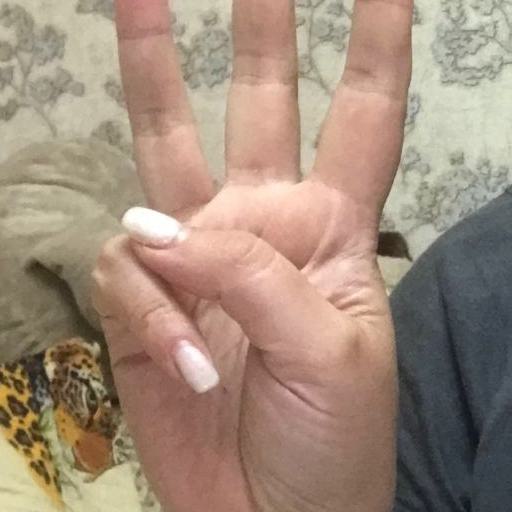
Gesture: three